Donald Duck

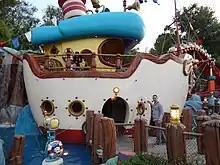
Donald's house boat at Mickey's Toontown, Disneyland

Donald Duck has played a major role in many Disney theme parks over the years. He has actually been seen in more attractions and shows at the parks than Mickey Mouse has. He has appeared over the years in such attractions as Animagique, Mickey Mouse Revue, Mickey's PhilharMagic, , Gran Fiesta Tour Starring the Three Caballeros and the updated version of "It's a Small World". He also is seen in the parks as a meet-and-greet character.